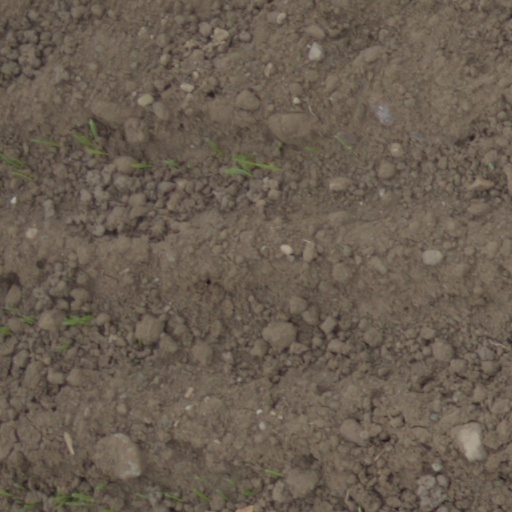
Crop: wheat